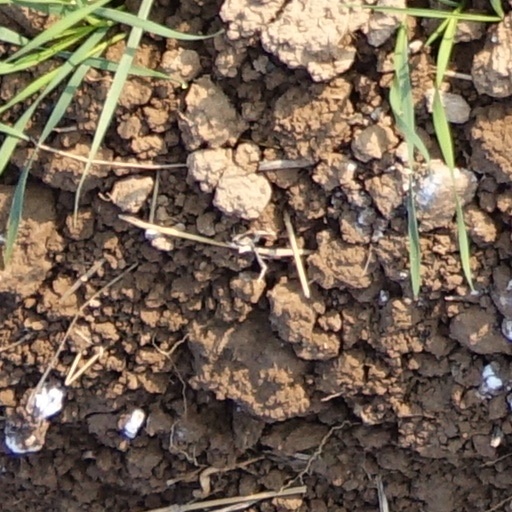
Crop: wheat